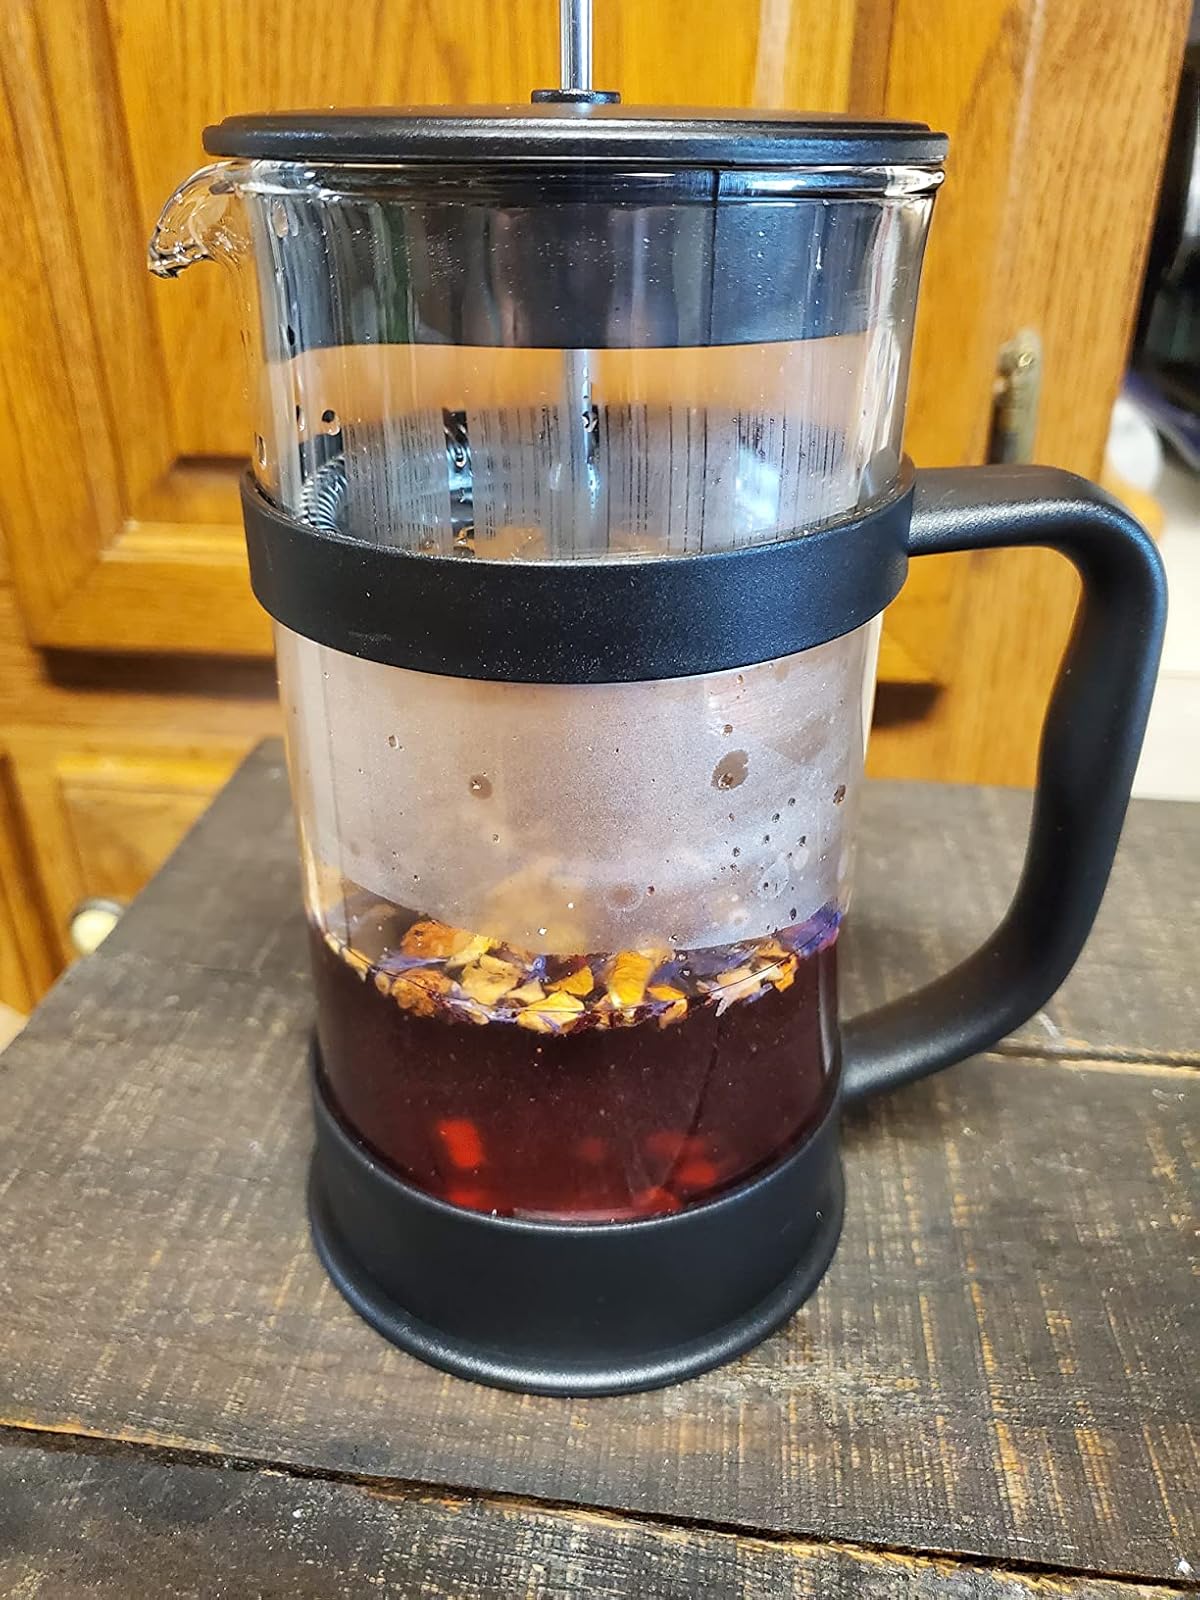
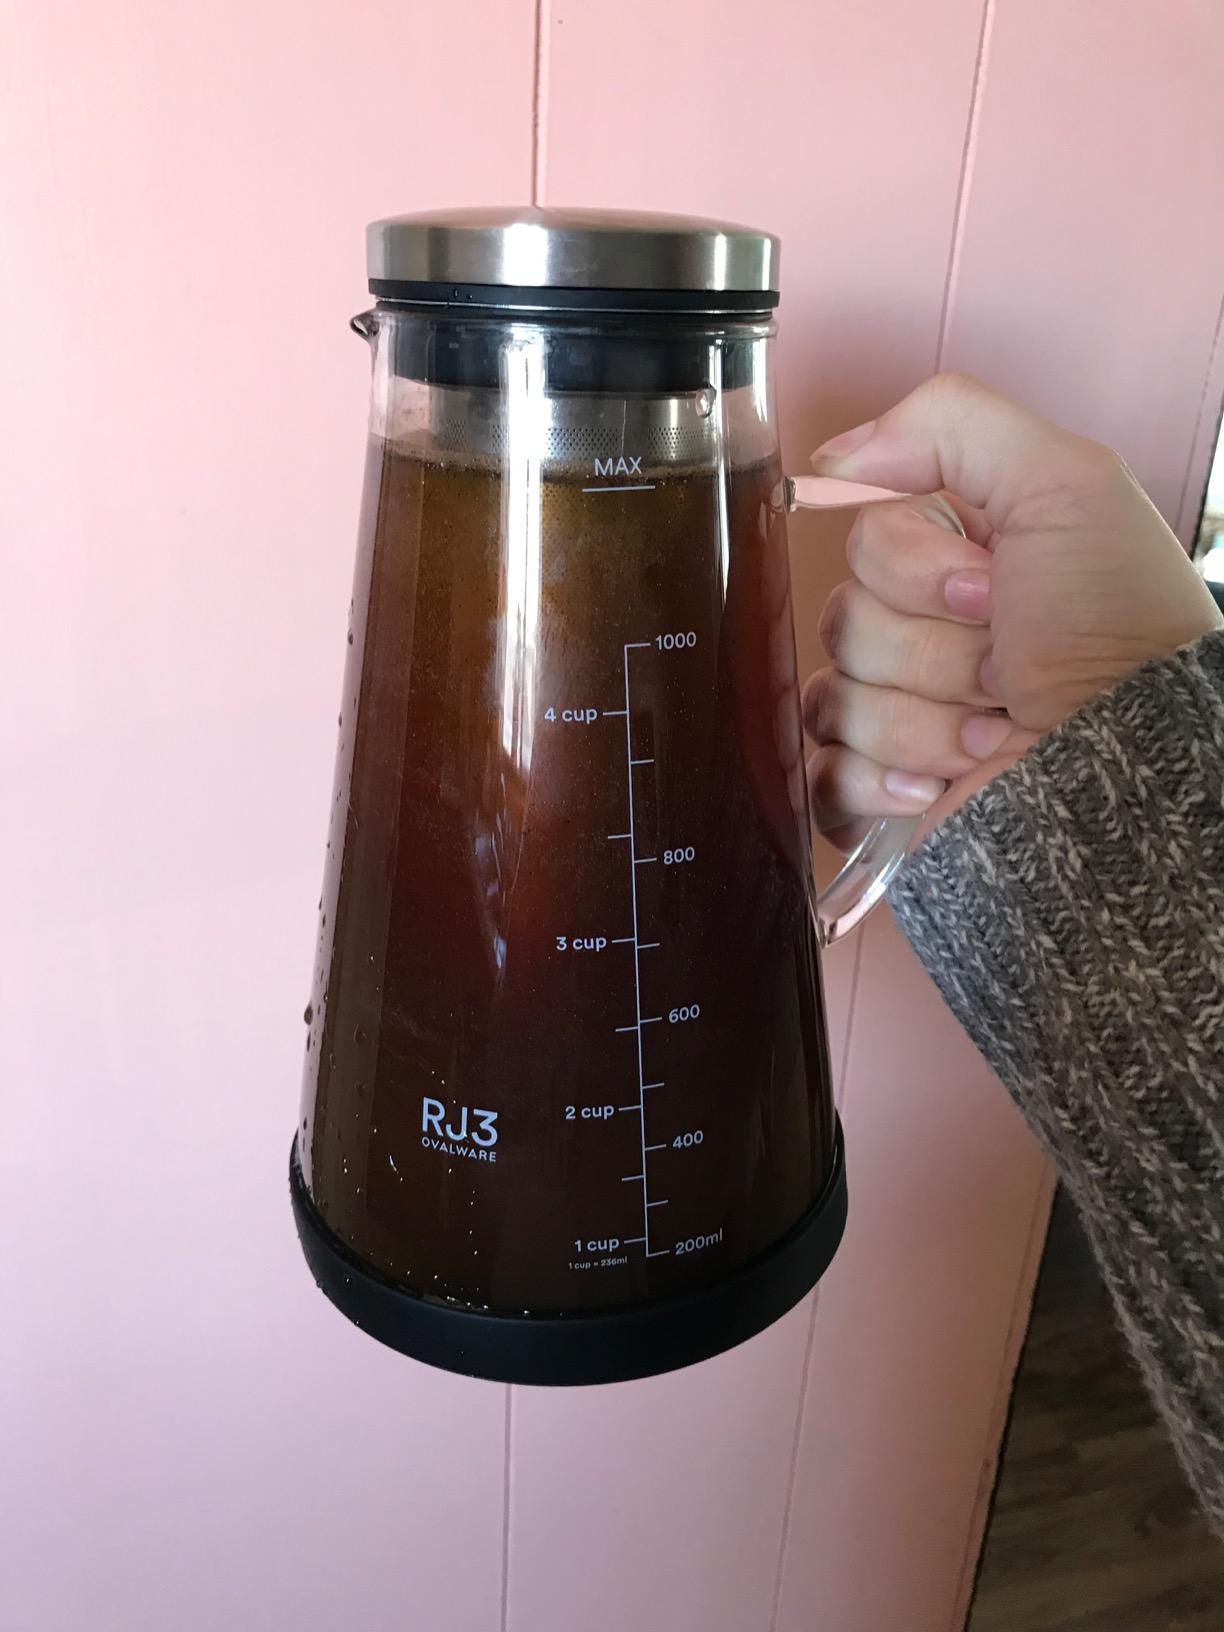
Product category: items_tea
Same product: no